Paul's walk

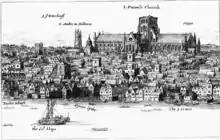
View of London with Old St. Paul's Cathedral (without its central spire, which was destroyed by a lightning strike in 1561). The great length of the nave earned it the name "Paul's Walk".

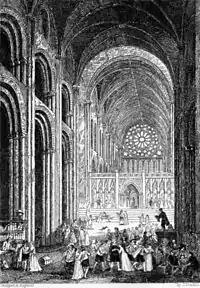
John Franklin's illustration of Paul's Walk for William Harrison Ainsworth's 1841 novel "Old St. Paul's".

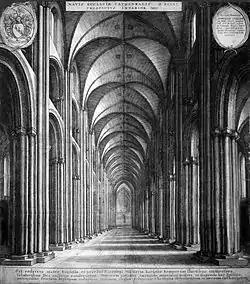
Wenceslas Hollar's engraving of the cathedral nave, "Paul's Walk".

Paul's walk in Elizabethan and early Stuart London was the name given to the central nave of Old St Paul's Cathedral, where people walked up and down in search of the latest news. At the time, St. Paul's was the centre of the London grapevine. "News-mongers", as they were called, gathered there to pass on the latest news and gossip, at a time before the first newspapers. Those who visited the cathedral to keep up with the news were known as "Paul's-walkers".